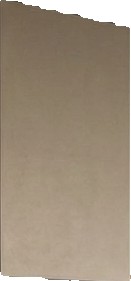
Surface category: cabinetry